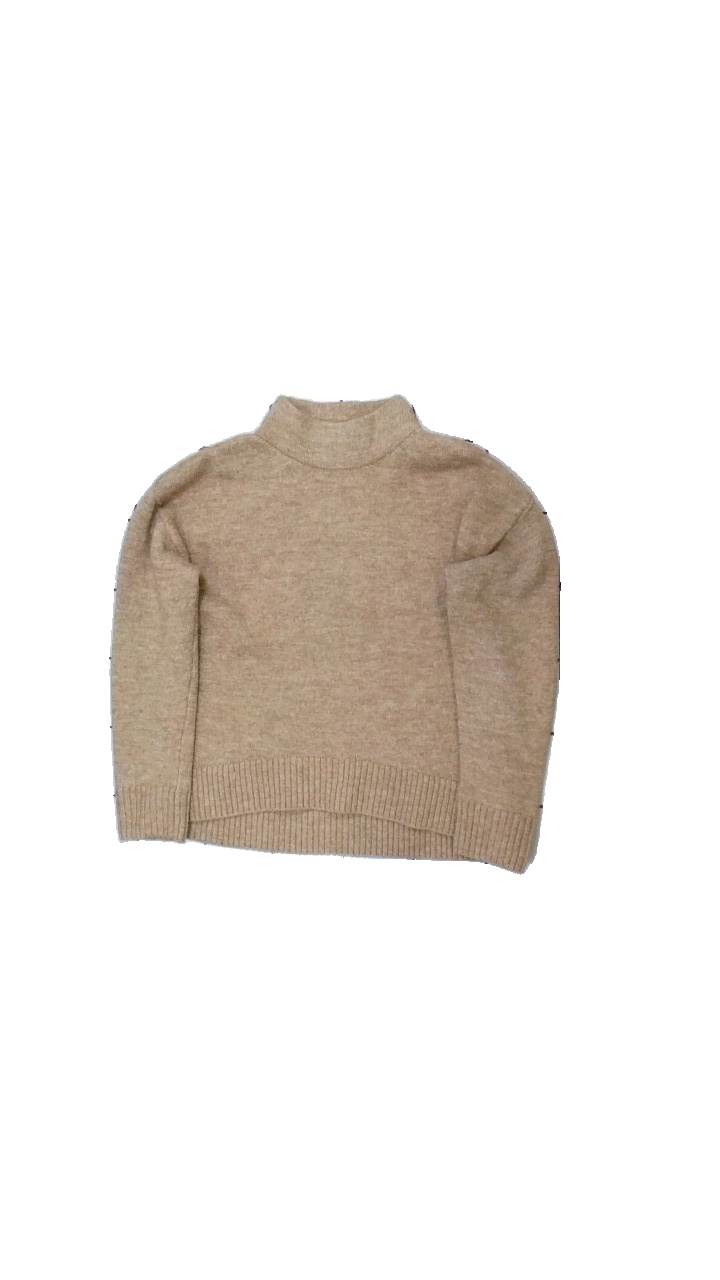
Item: Sweater (Ladies)
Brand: Kappahl
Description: stickad sweater med turtle neck
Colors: Beige
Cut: Turtle neck
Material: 60% akryl 40% polyester
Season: All
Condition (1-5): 4
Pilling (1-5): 4
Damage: luddig
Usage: Reuse
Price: <50